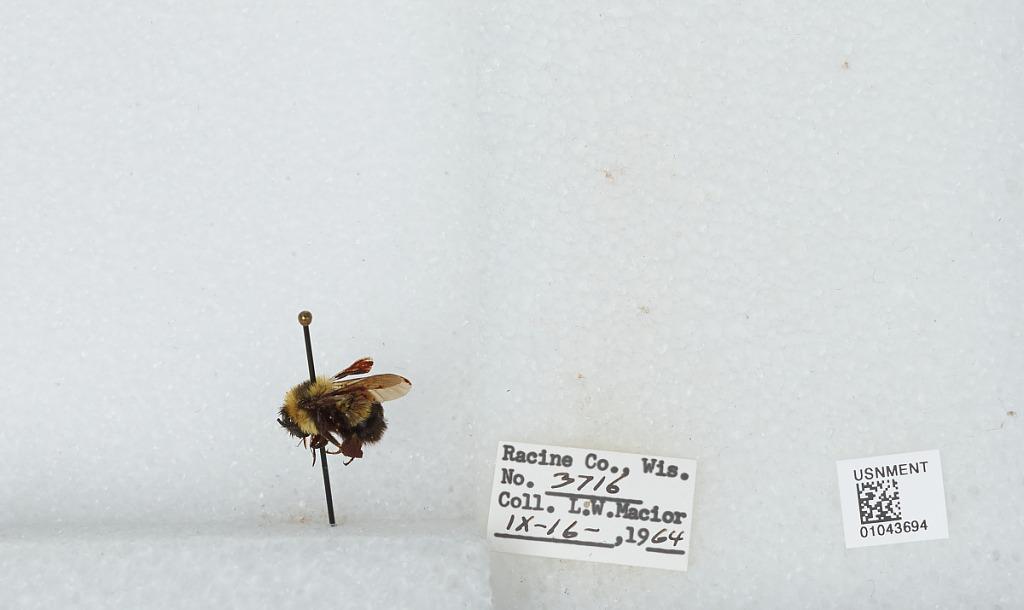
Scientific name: Bombus (Bombus) affinis Cresson
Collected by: L. Macior
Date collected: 1964-9-16
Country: United States
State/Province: Wisconsin
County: Racine
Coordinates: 42.78, -87.76